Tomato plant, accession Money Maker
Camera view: bottom (45 deg); turntable rotation: 300 degrees
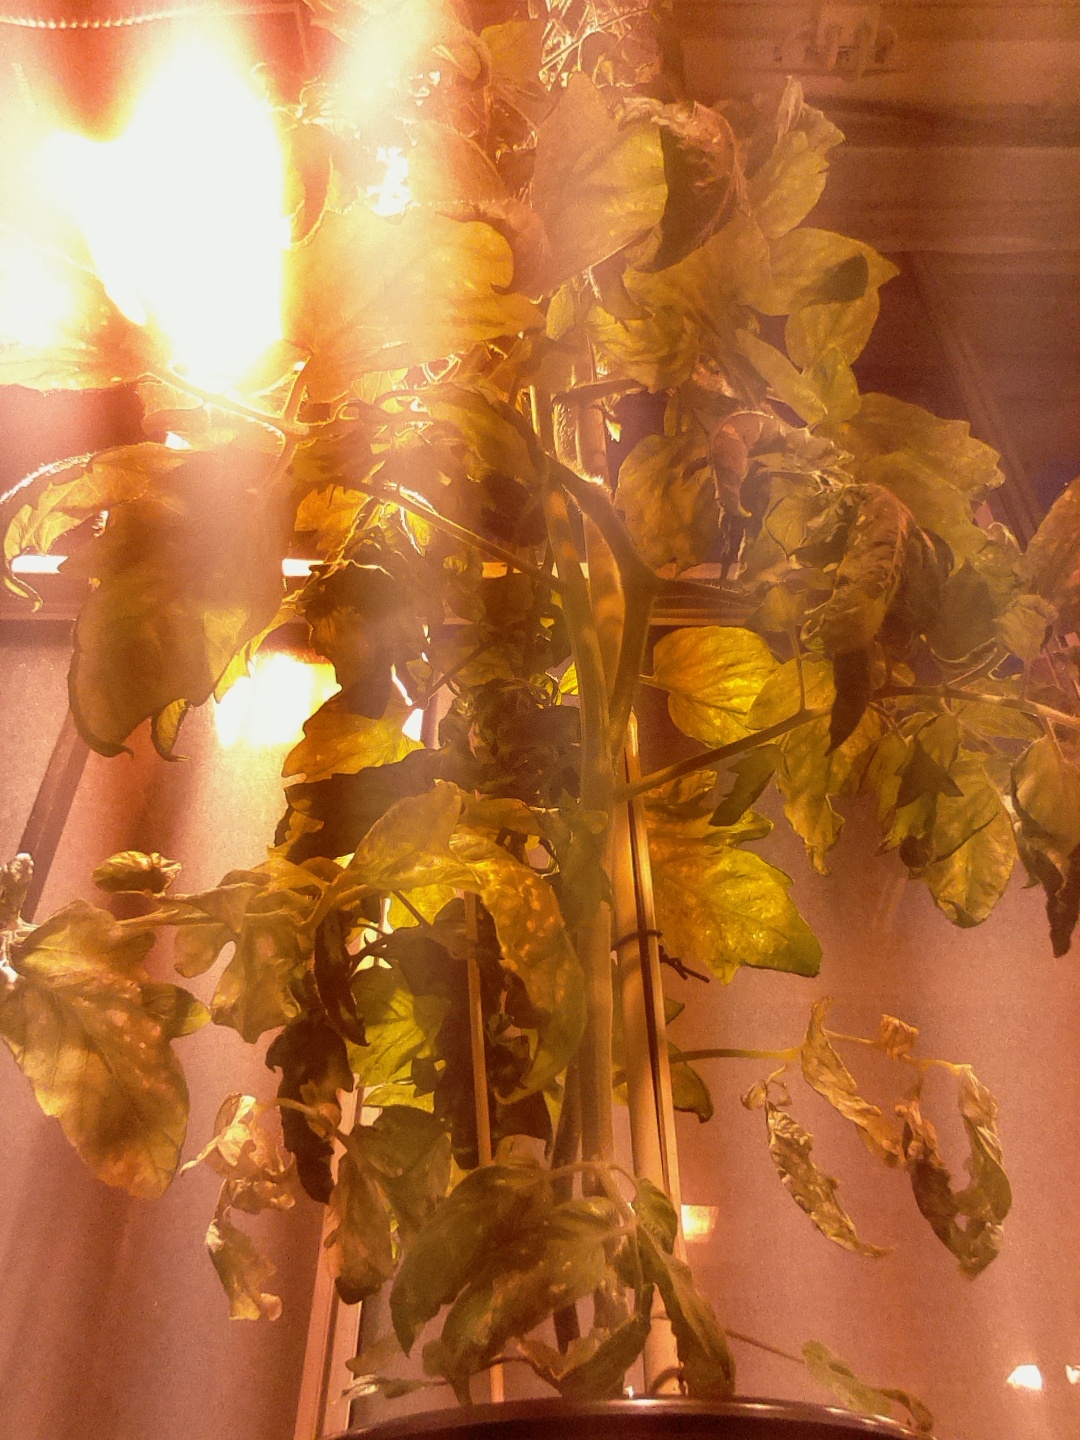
BBCH growth stage 72: 20%-30% of final fruit size